Xinjie Kou station

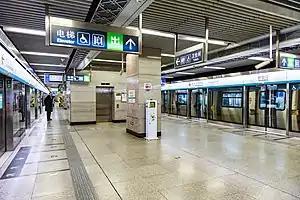
Platform

Xinjie Kou station is a station on Line 4 of the Beijing Subway.